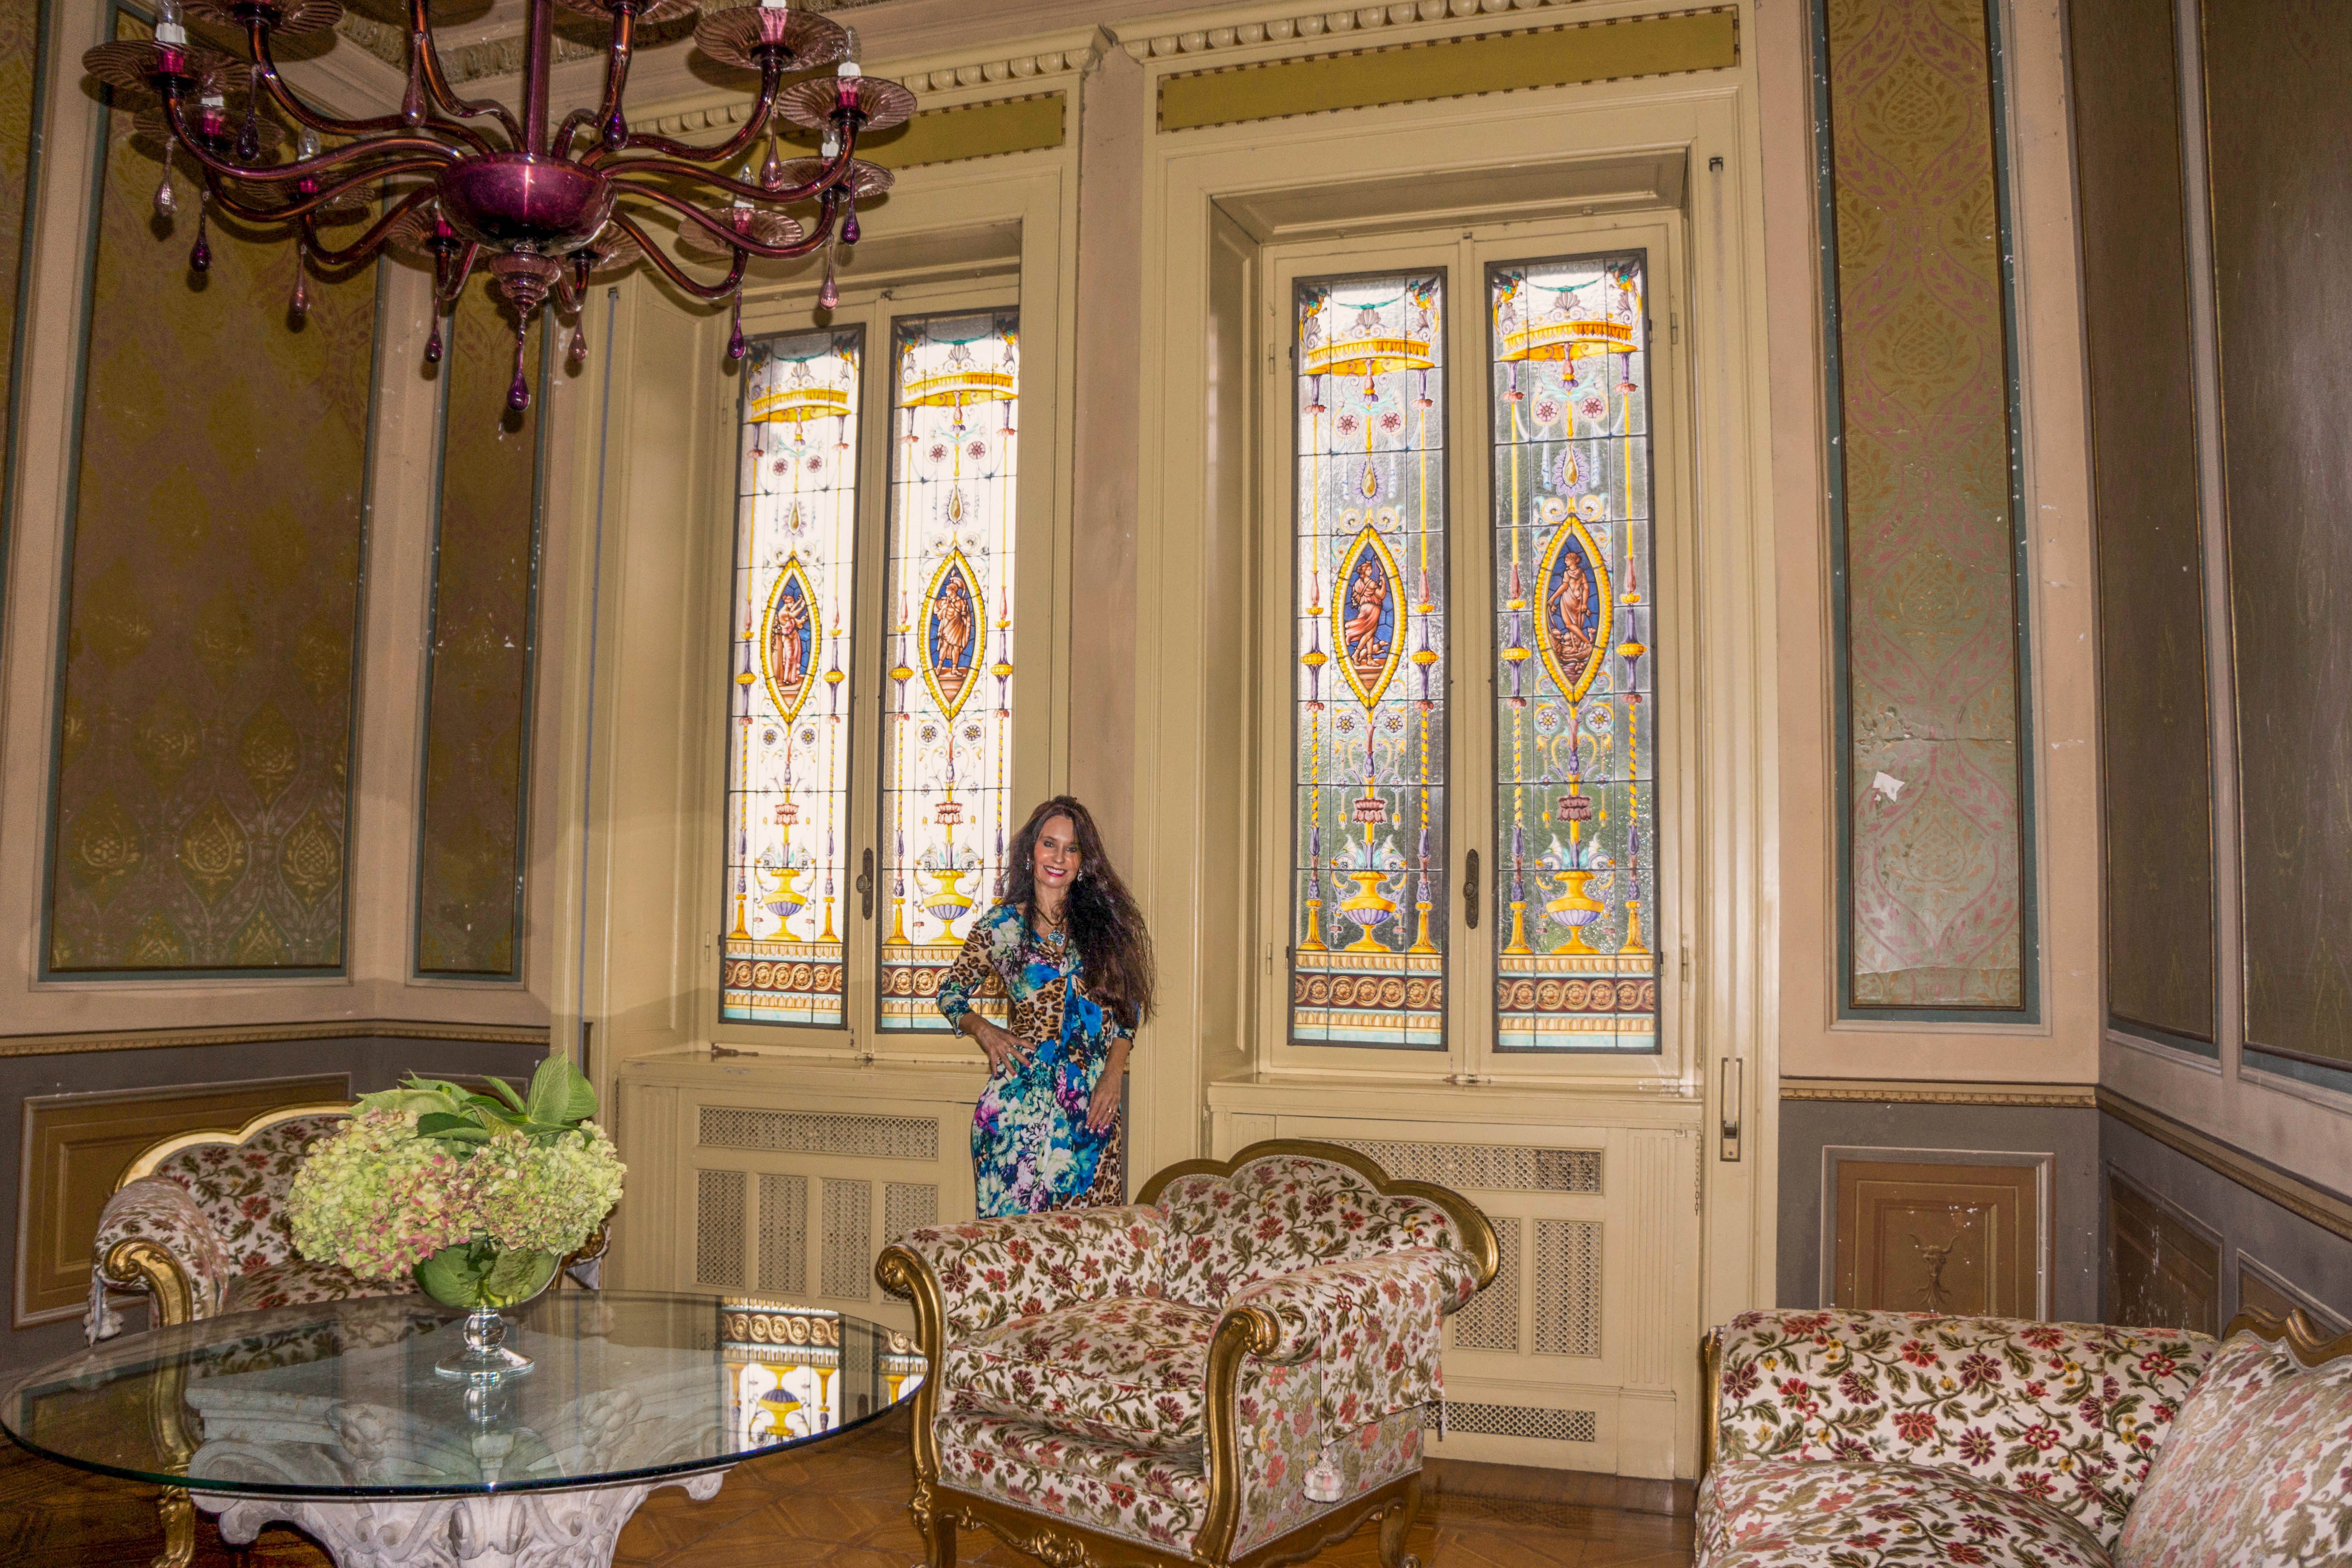
person, people, woman, hair, white, mansion, house, window, home, porch, female, ceiling, cottage, italy, property, fashion, living room, furniture, room, leisure, stained glass, interior design, caucasian, cheerful, relaxation, dress, happy, selfie, elegant, self portrait, chandelier, estate, victorian, enjoyment, antiques, lake garda, sirmione, villa cortine palace